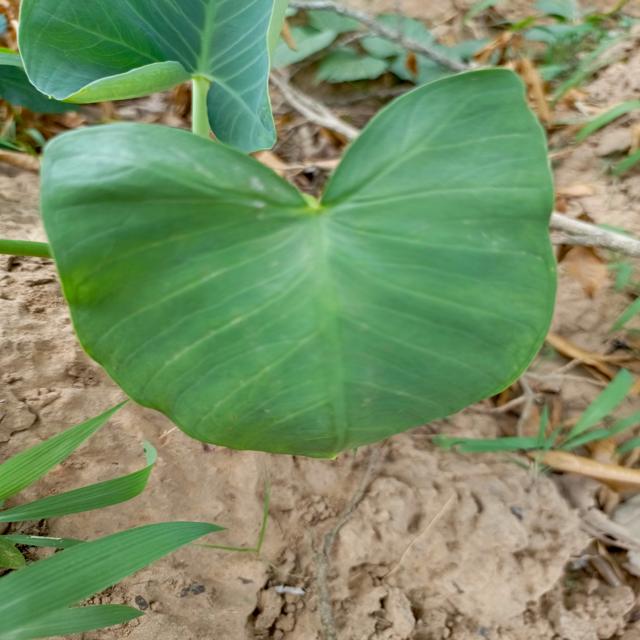
Label: Healthy